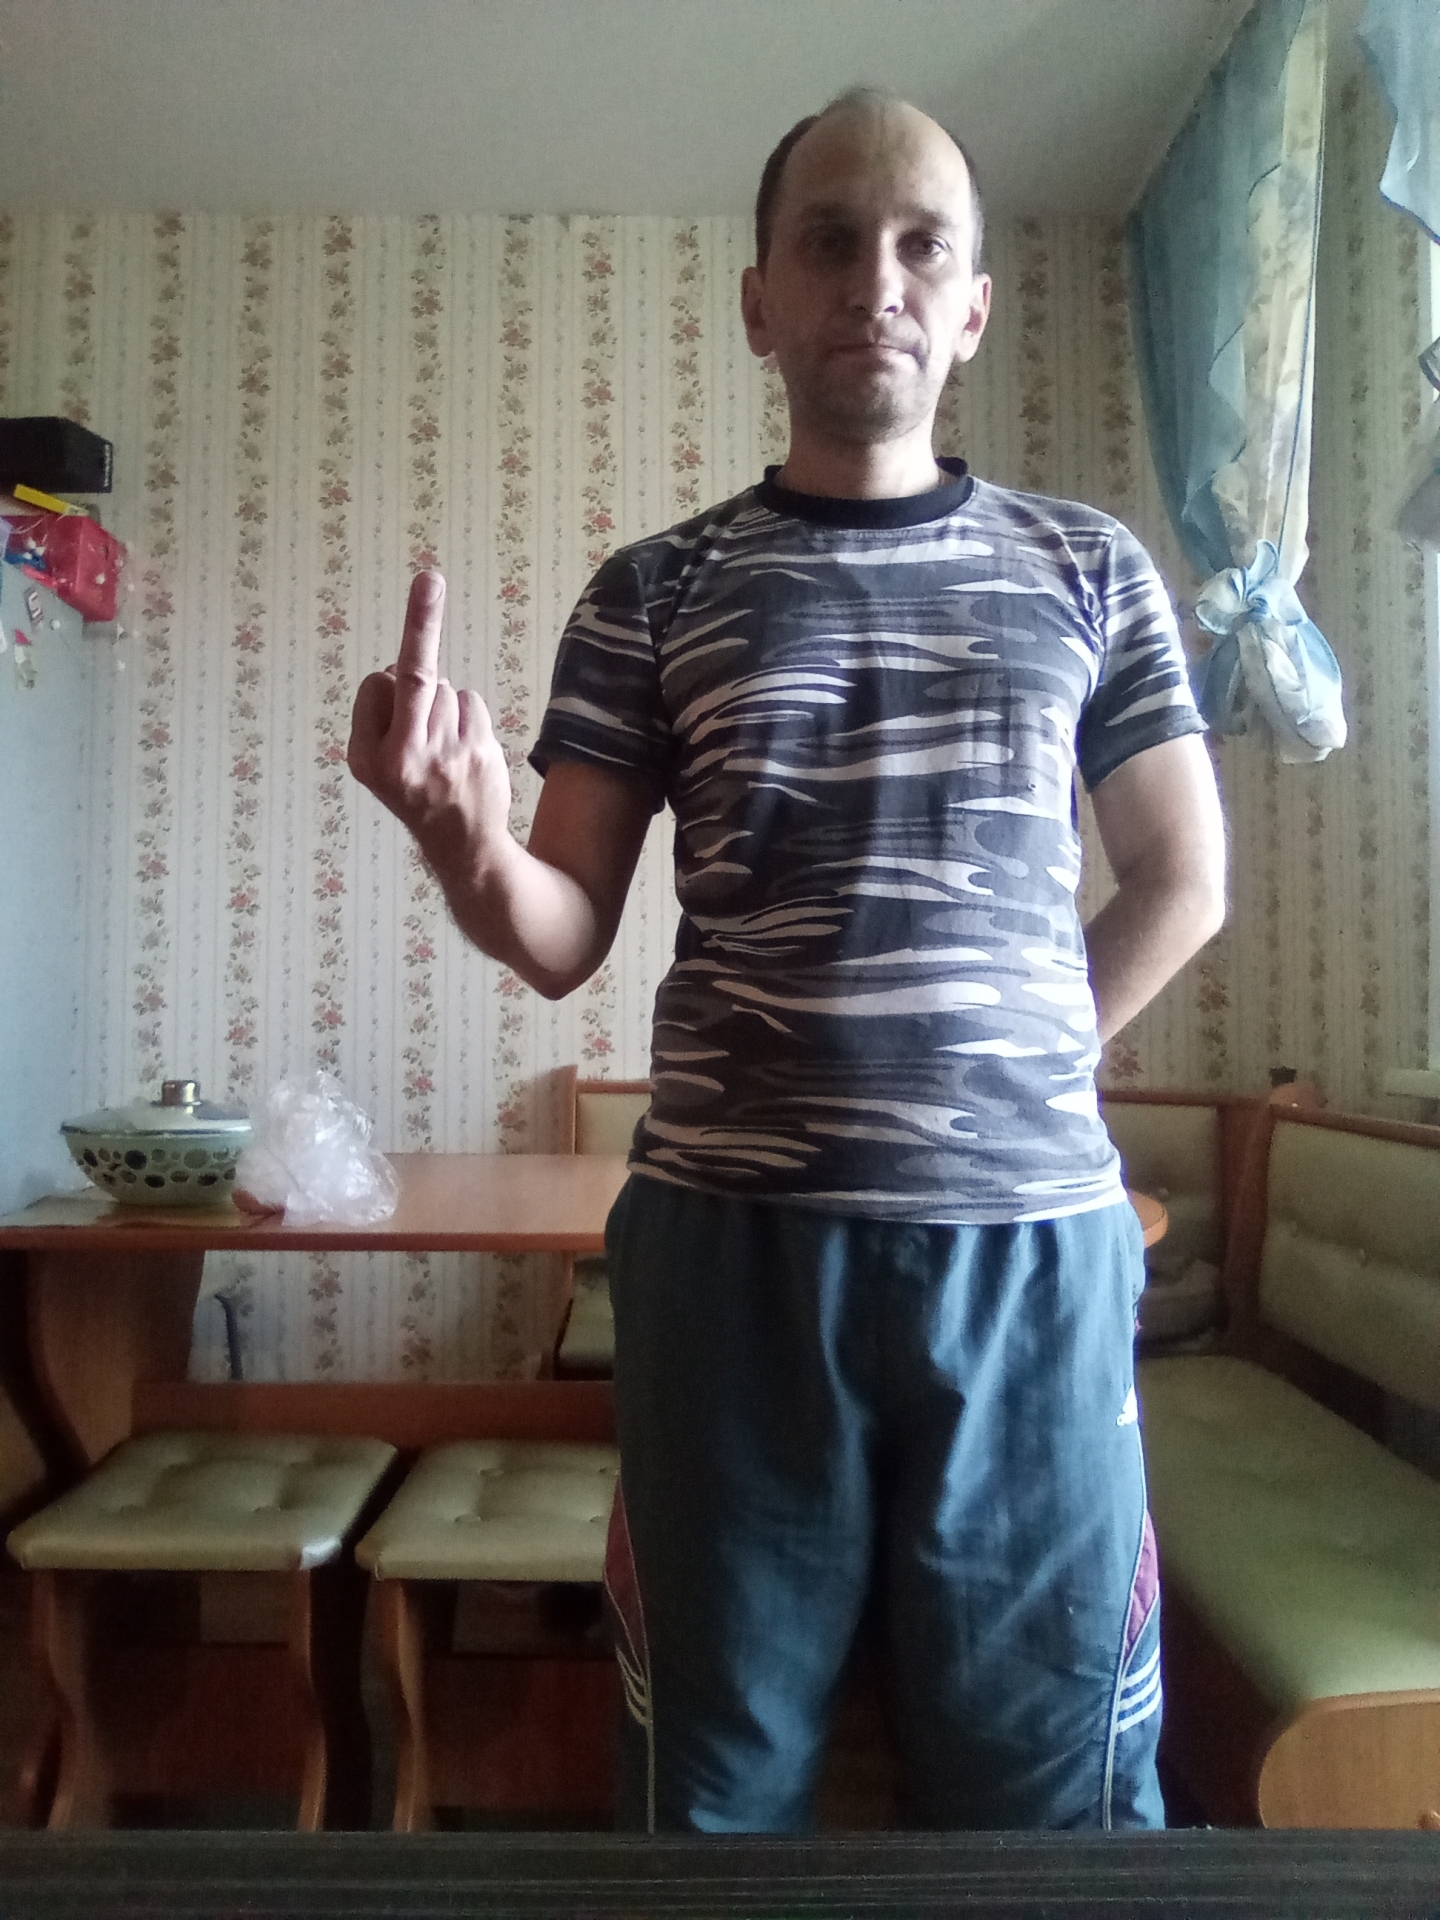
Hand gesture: middle_finger